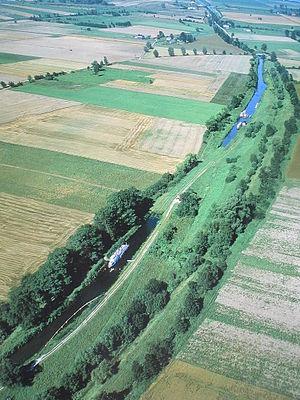
Le canal d’Elbląg est une voie navigable du nord de la Pologne, d’une longueur de 84 kilomètres. Il est connu pour ses cinq plans inclinés, portions sur lesquelles les bateaux sont transportés par des chariots sur rails.